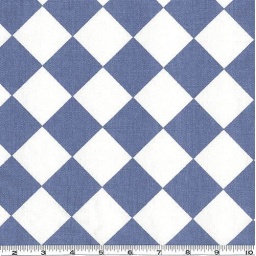
I can picture this fabric with a small apple embroidered in a white check.